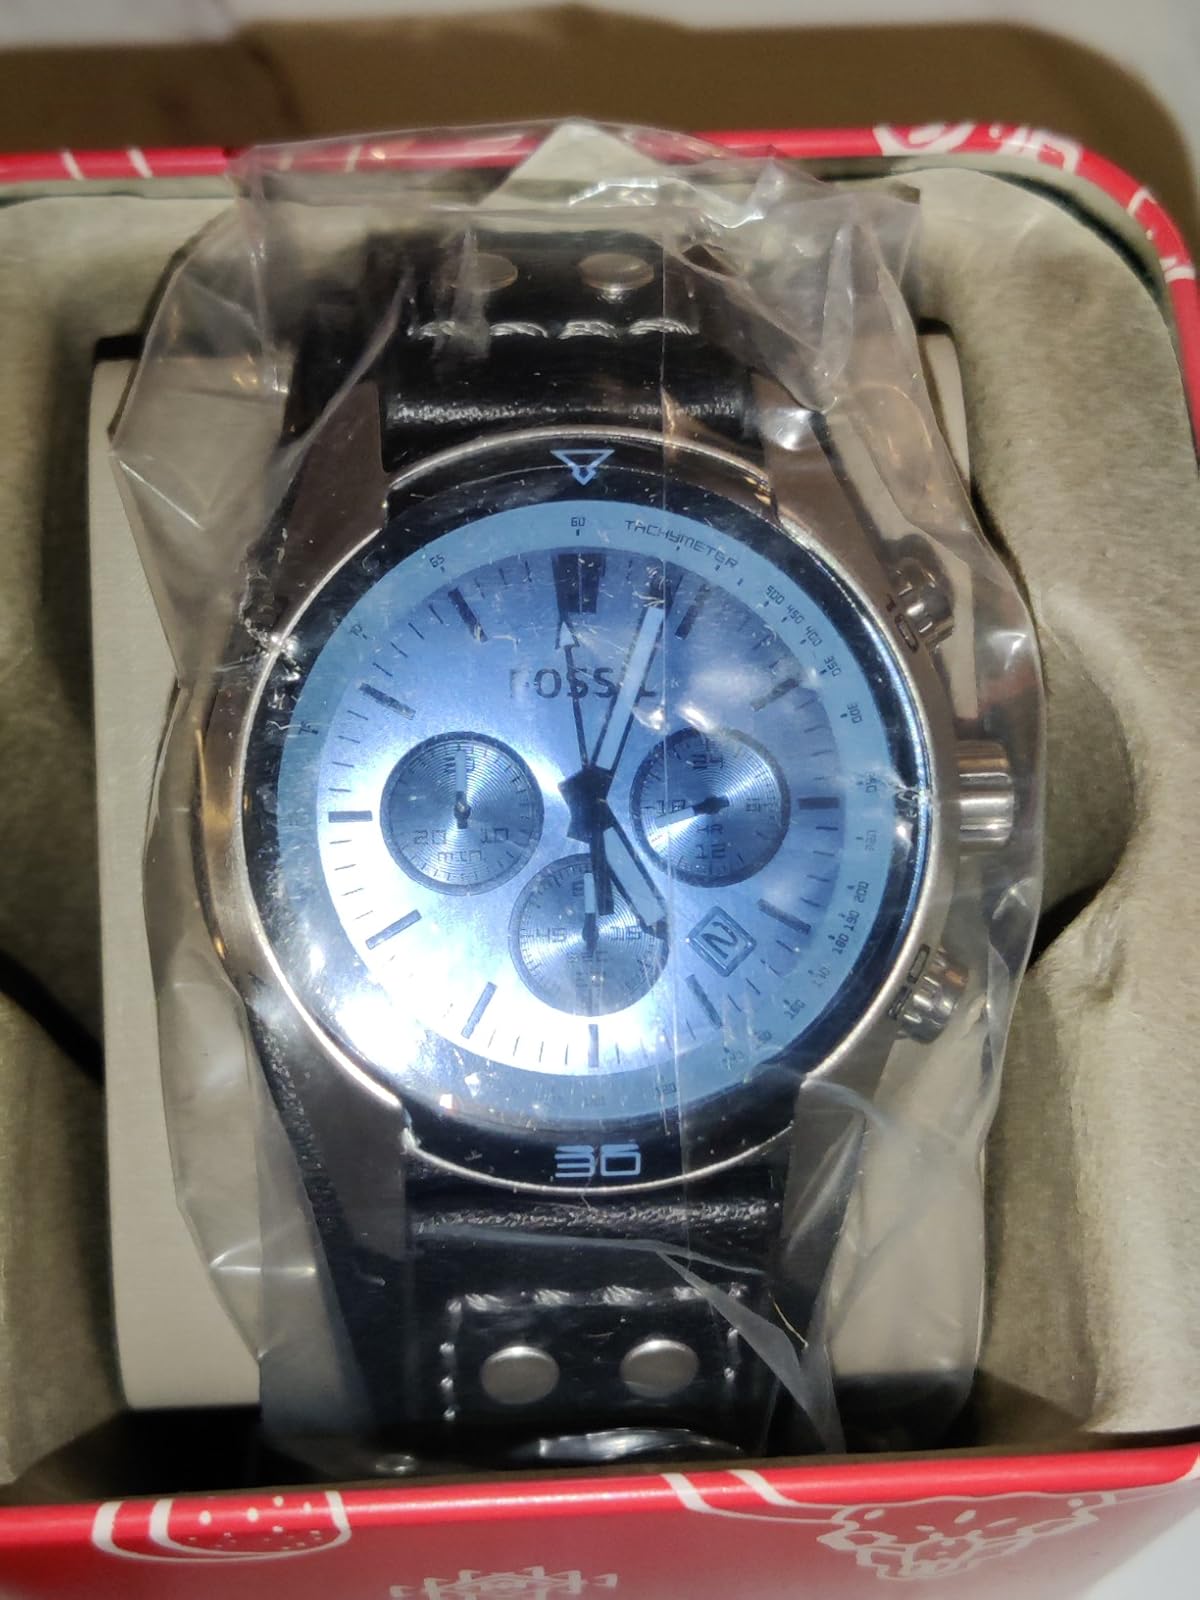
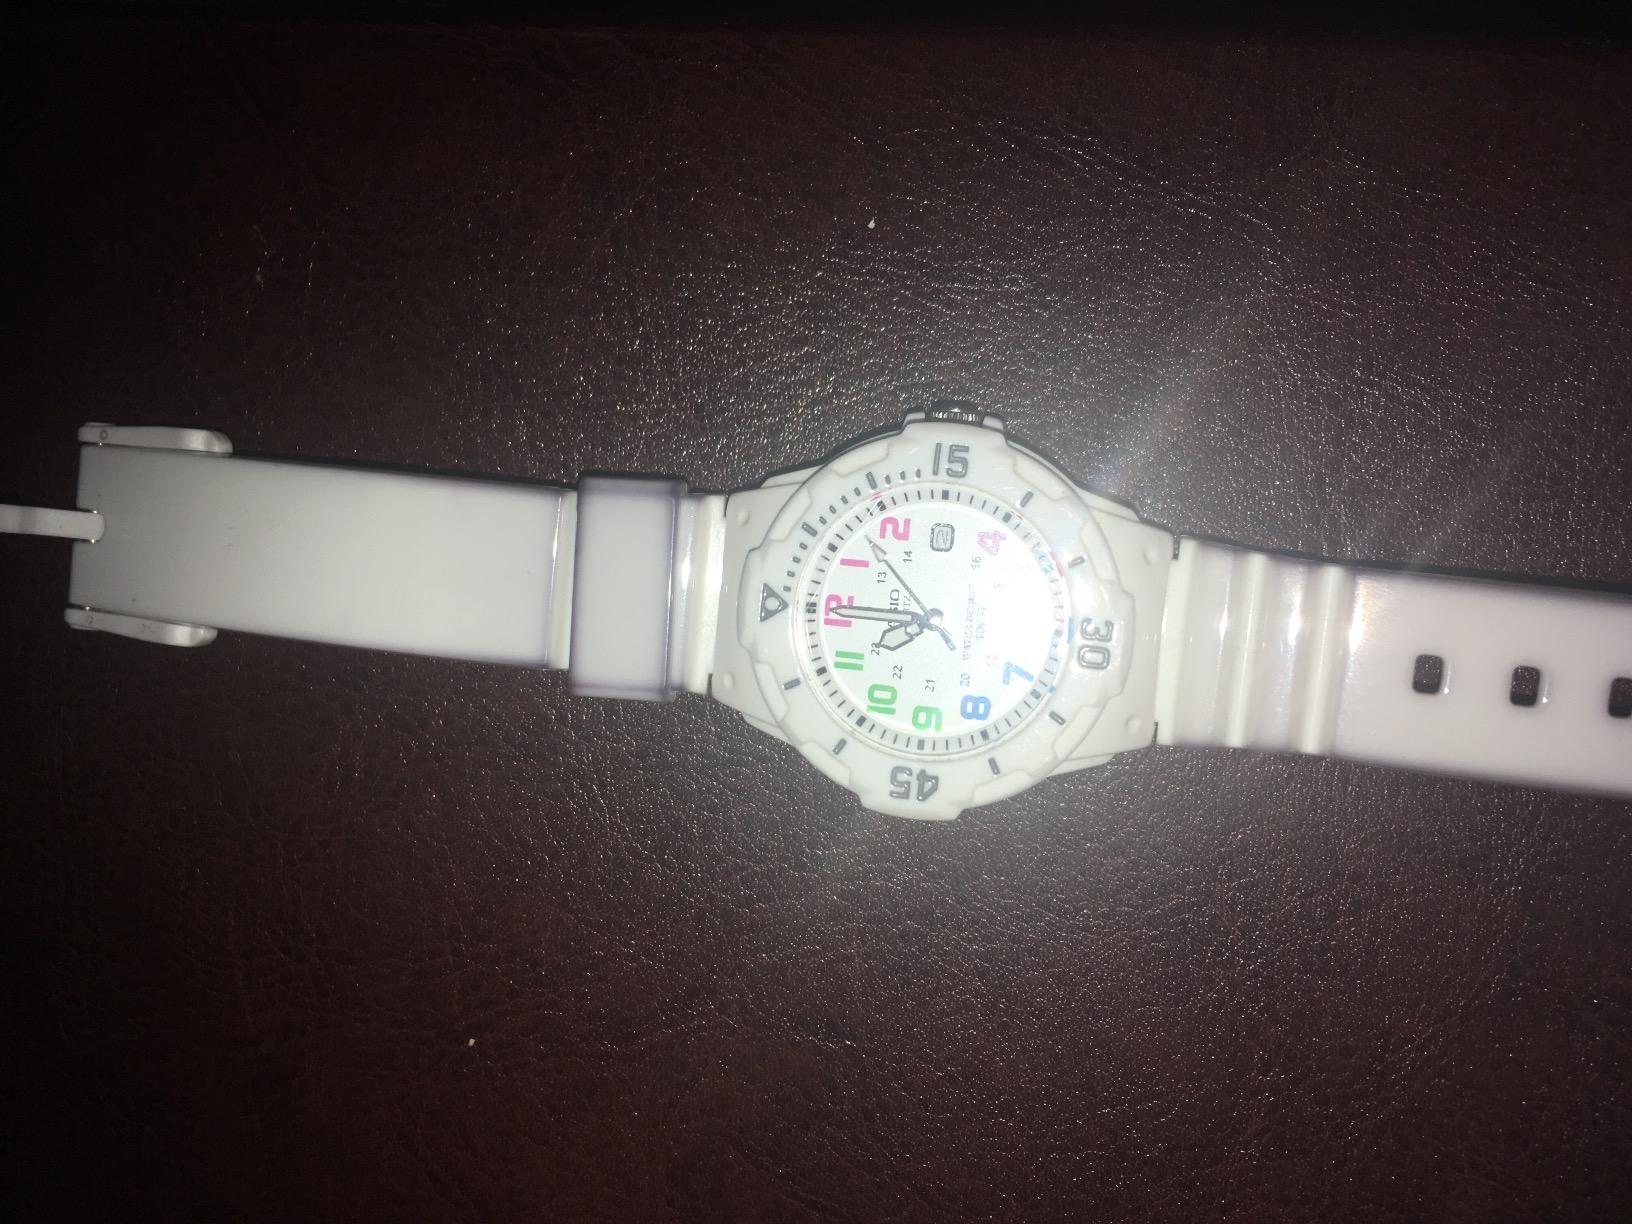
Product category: accessories_watch
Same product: no